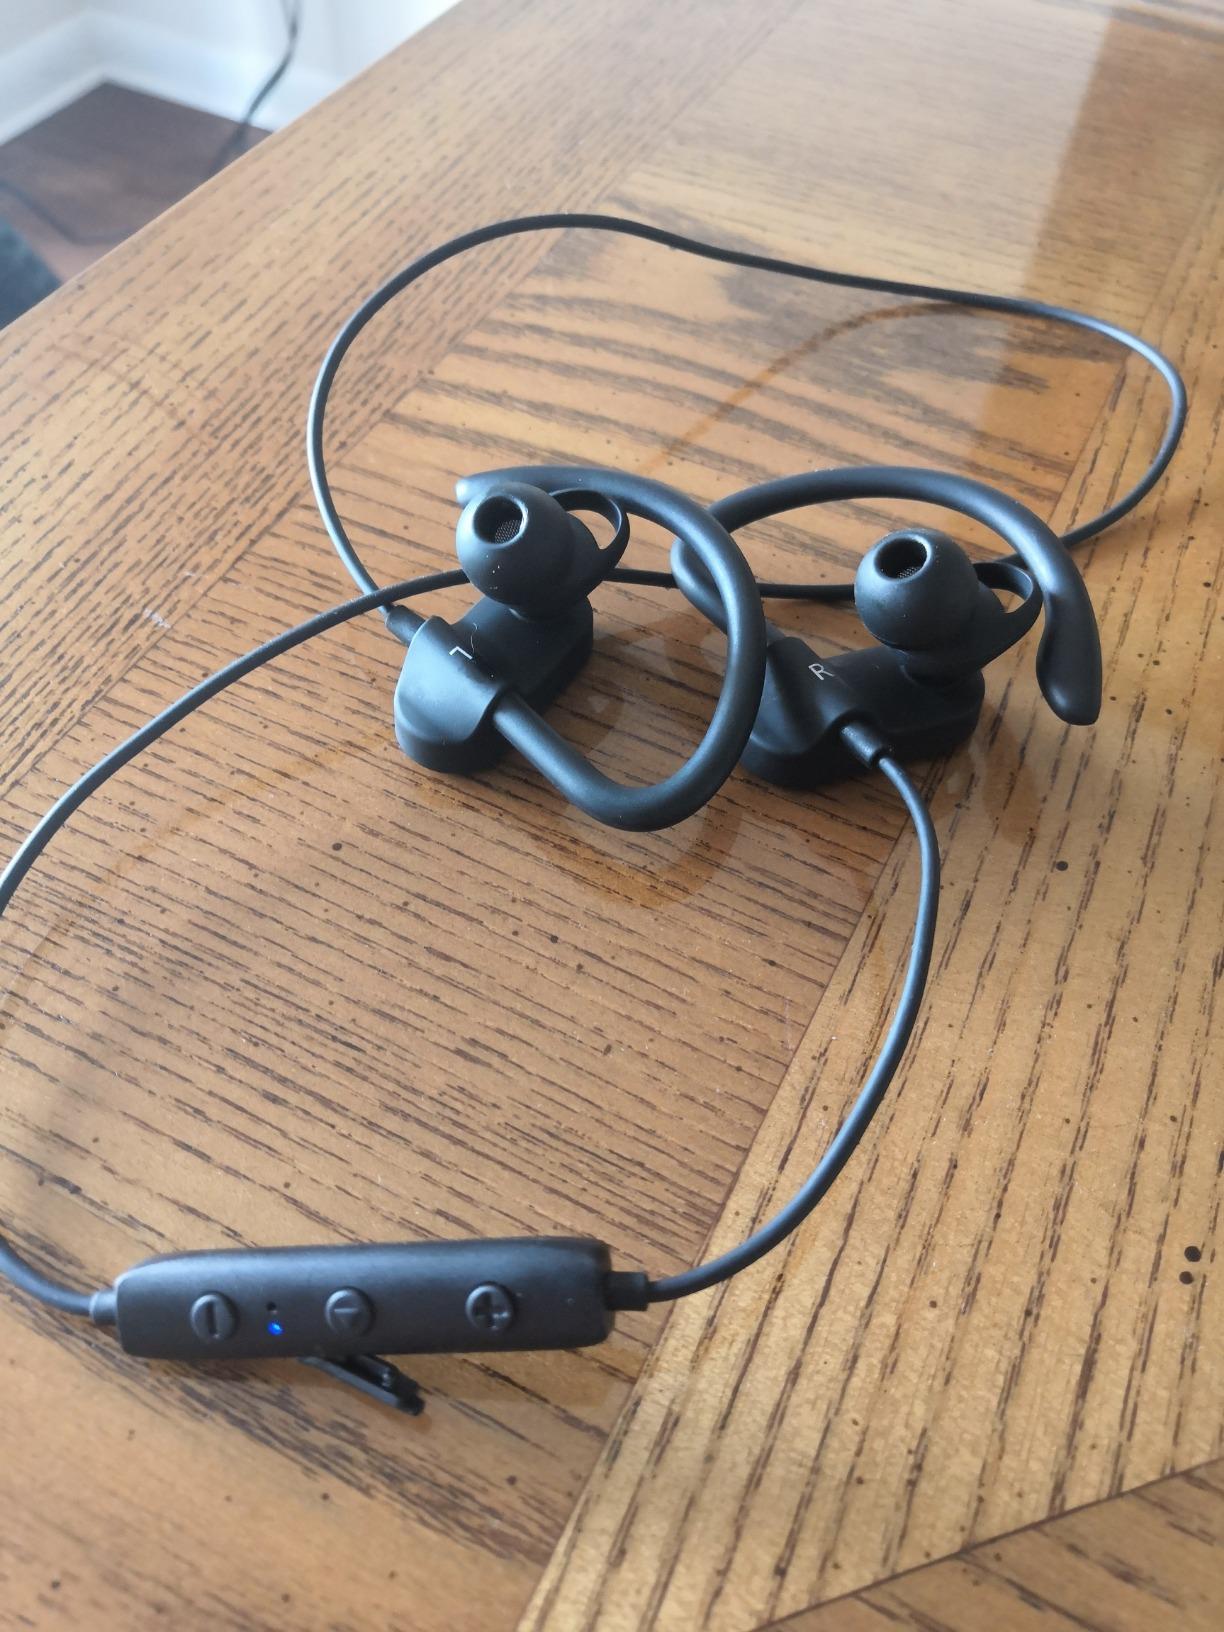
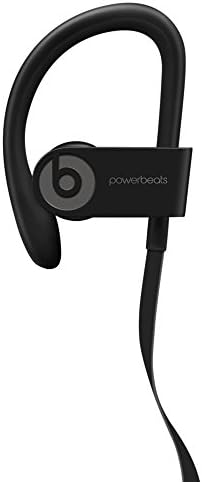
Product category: headphones
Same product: no